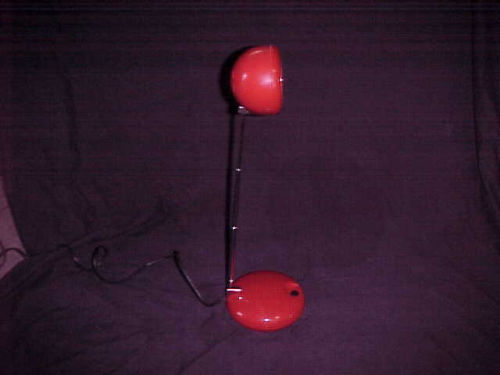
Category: lamp